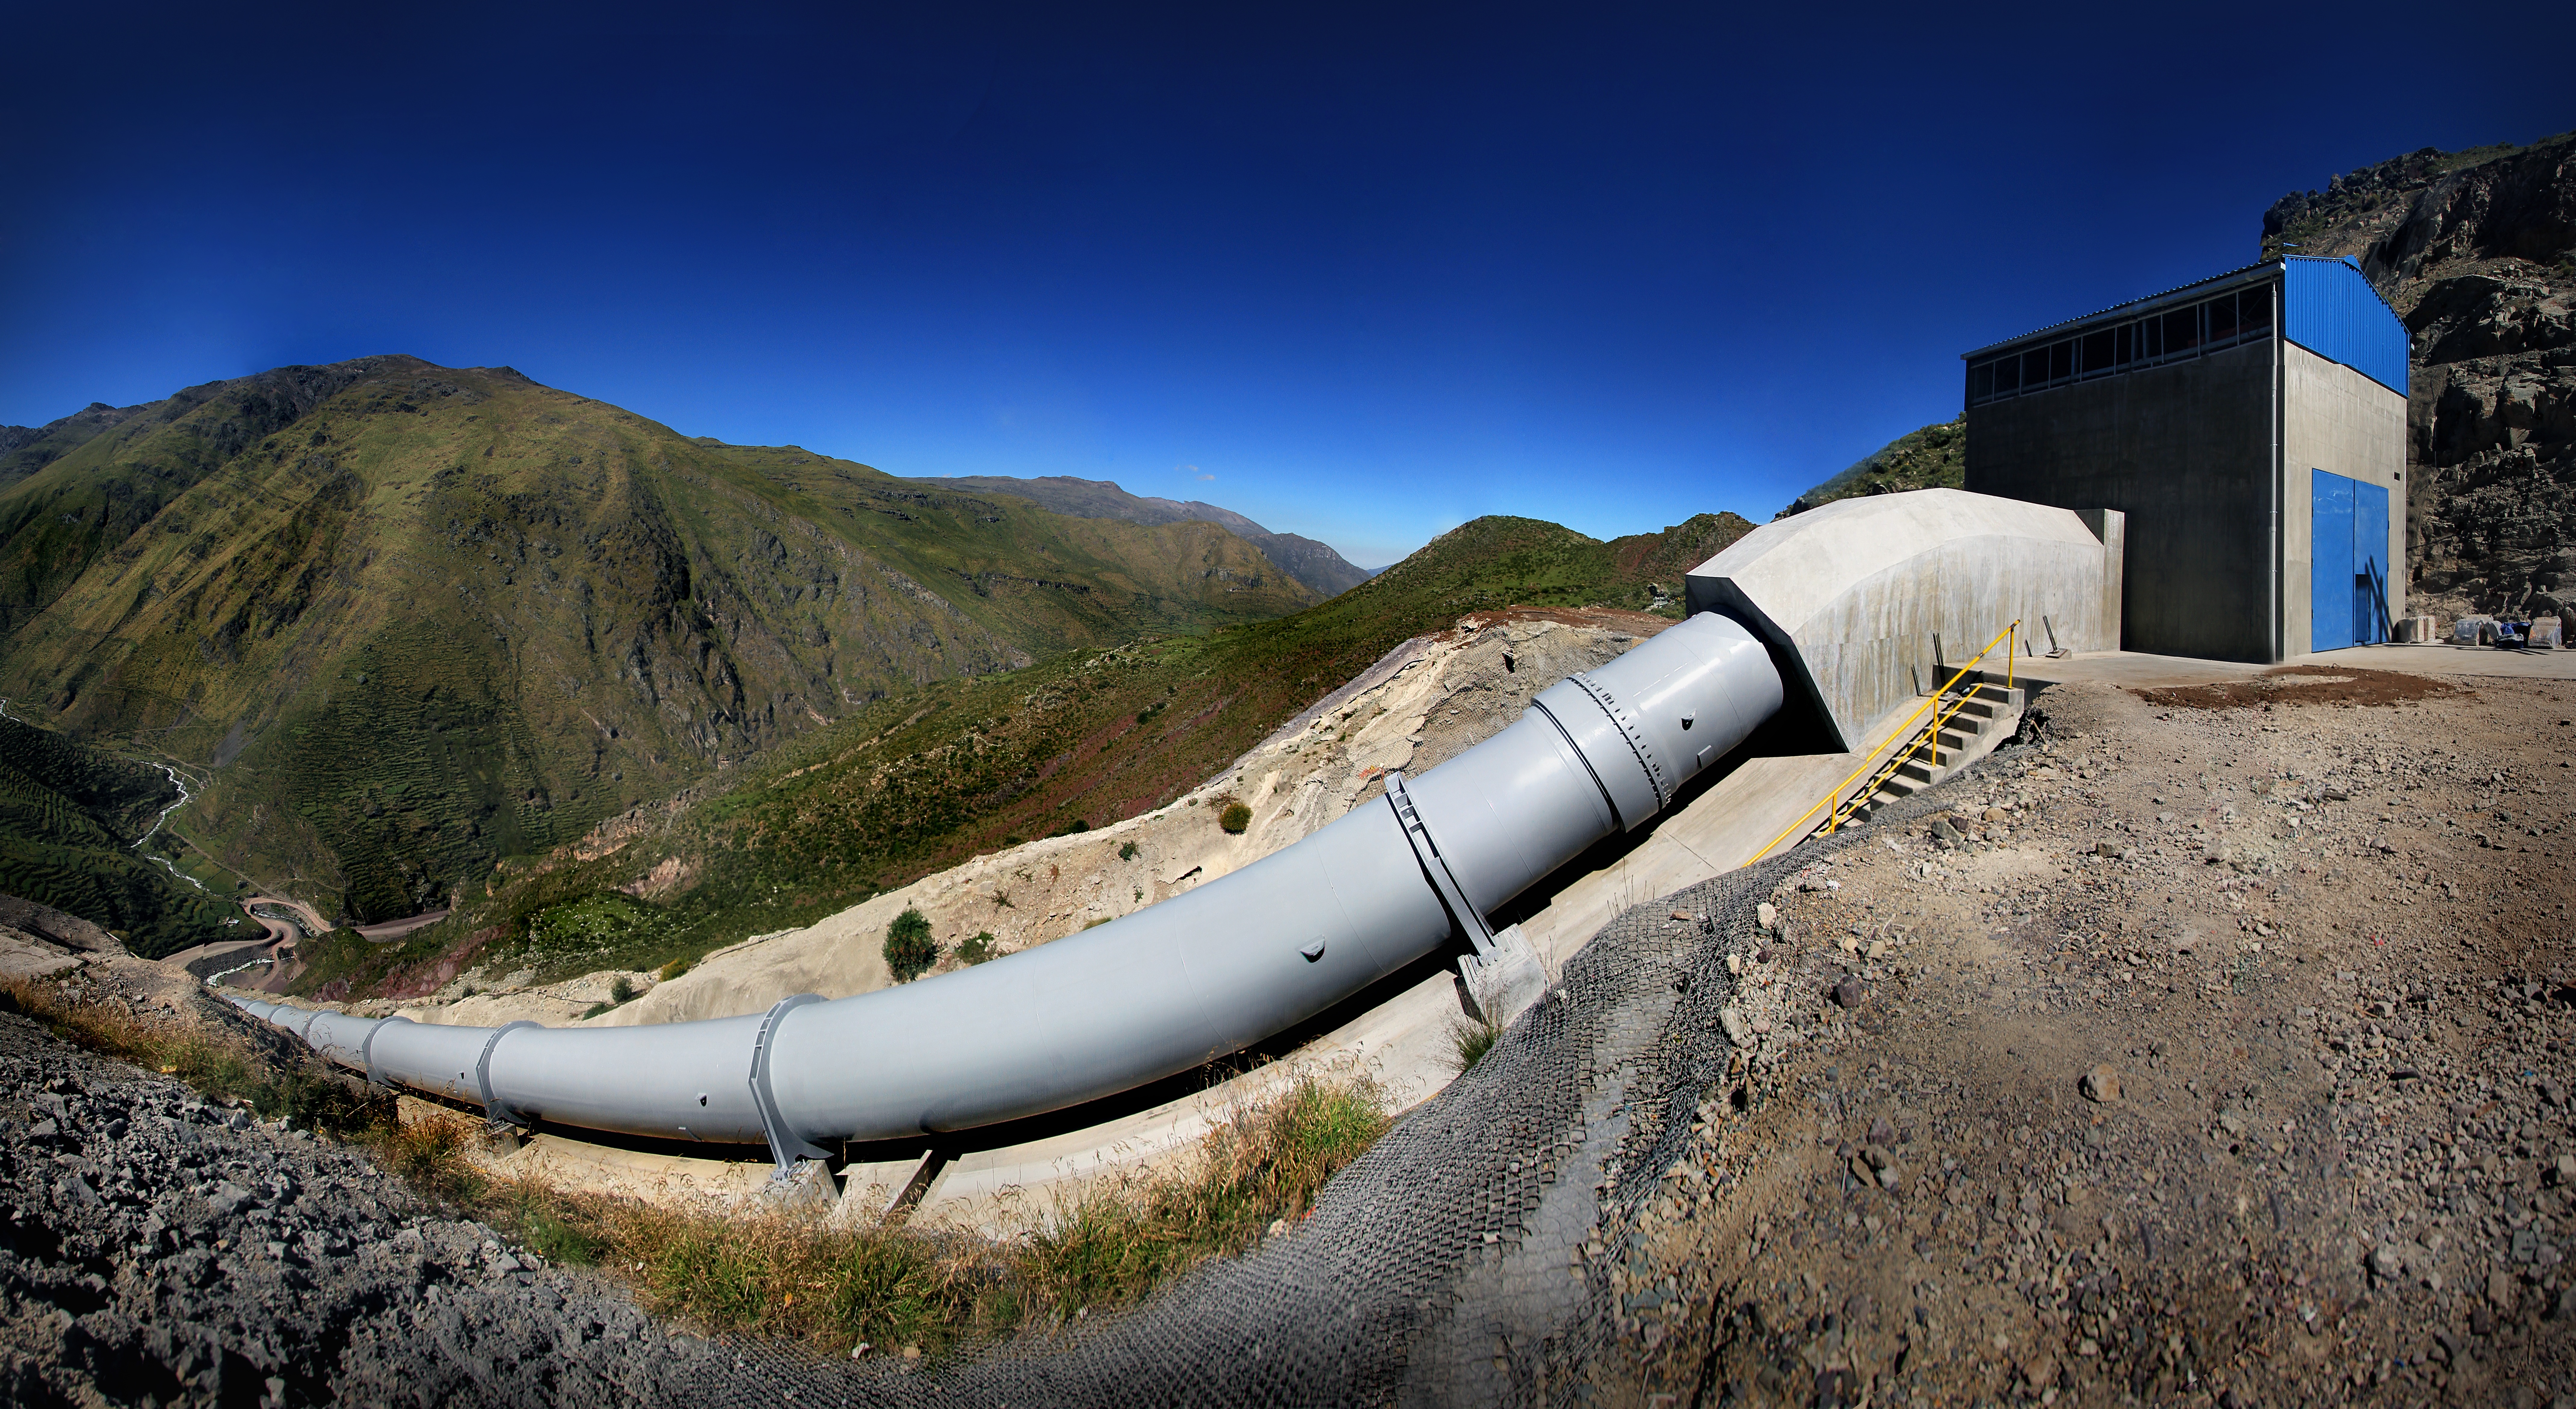
vehicle, gate, peru, power plant, pipe, dredge, hydroelectric power station, huanza, water dam, pipeline transport